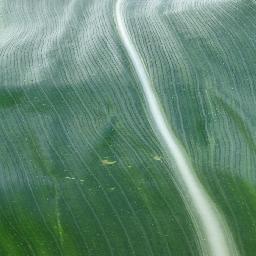
Label: Corn___healthy